Balsas River

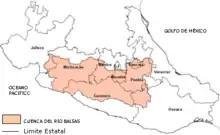
Balsas River basin

The upper Balsas River basin includes the State of Puebla, the States of Mexico, Morelos, and the Guerrero Mountain Zone, as well as several river systems of the Mesa Central plateau. The main system is of the Tlapanec River, with tributaries originating in the mountains such as the Oaxaca Mixteca. It is joined by the Amacuzac River fed by streams around Xonacantapec volcano and by the San Jeronimo and Chontalcoatlan rivers. The last two rivers originate around Popocatepetl volcano and flow through the State of Morelos.